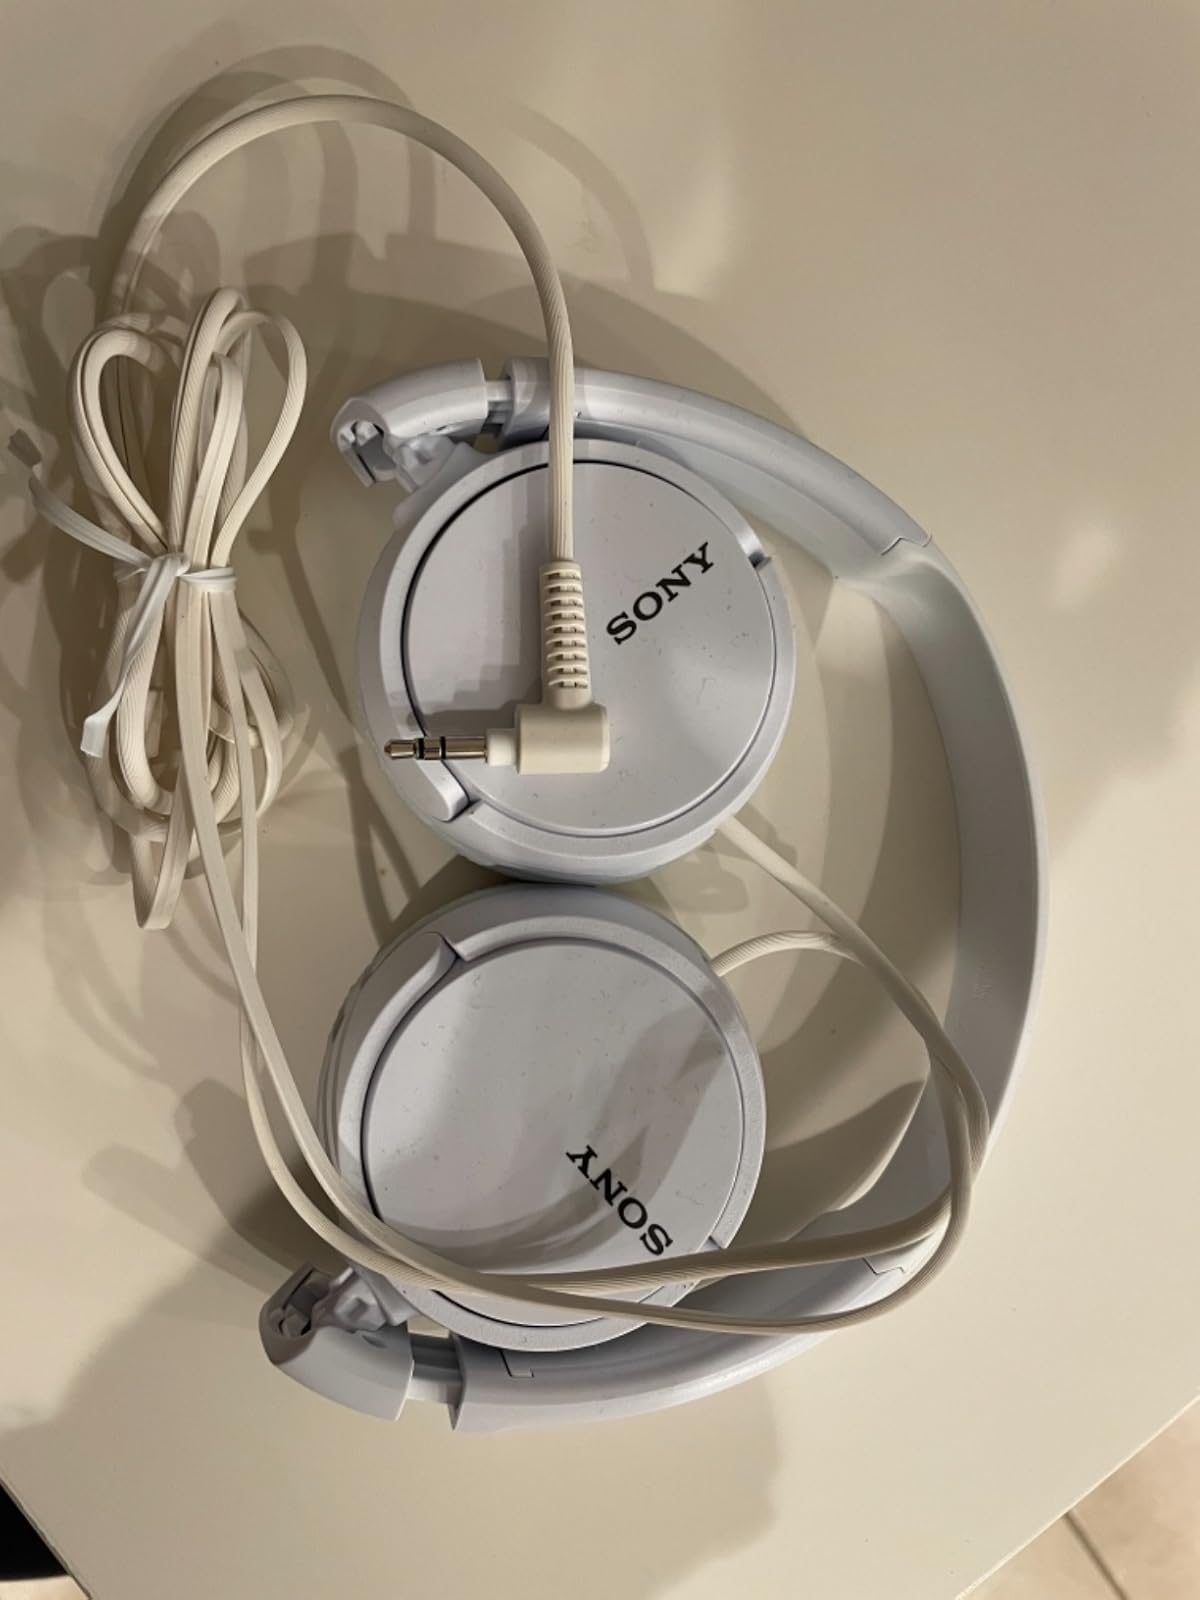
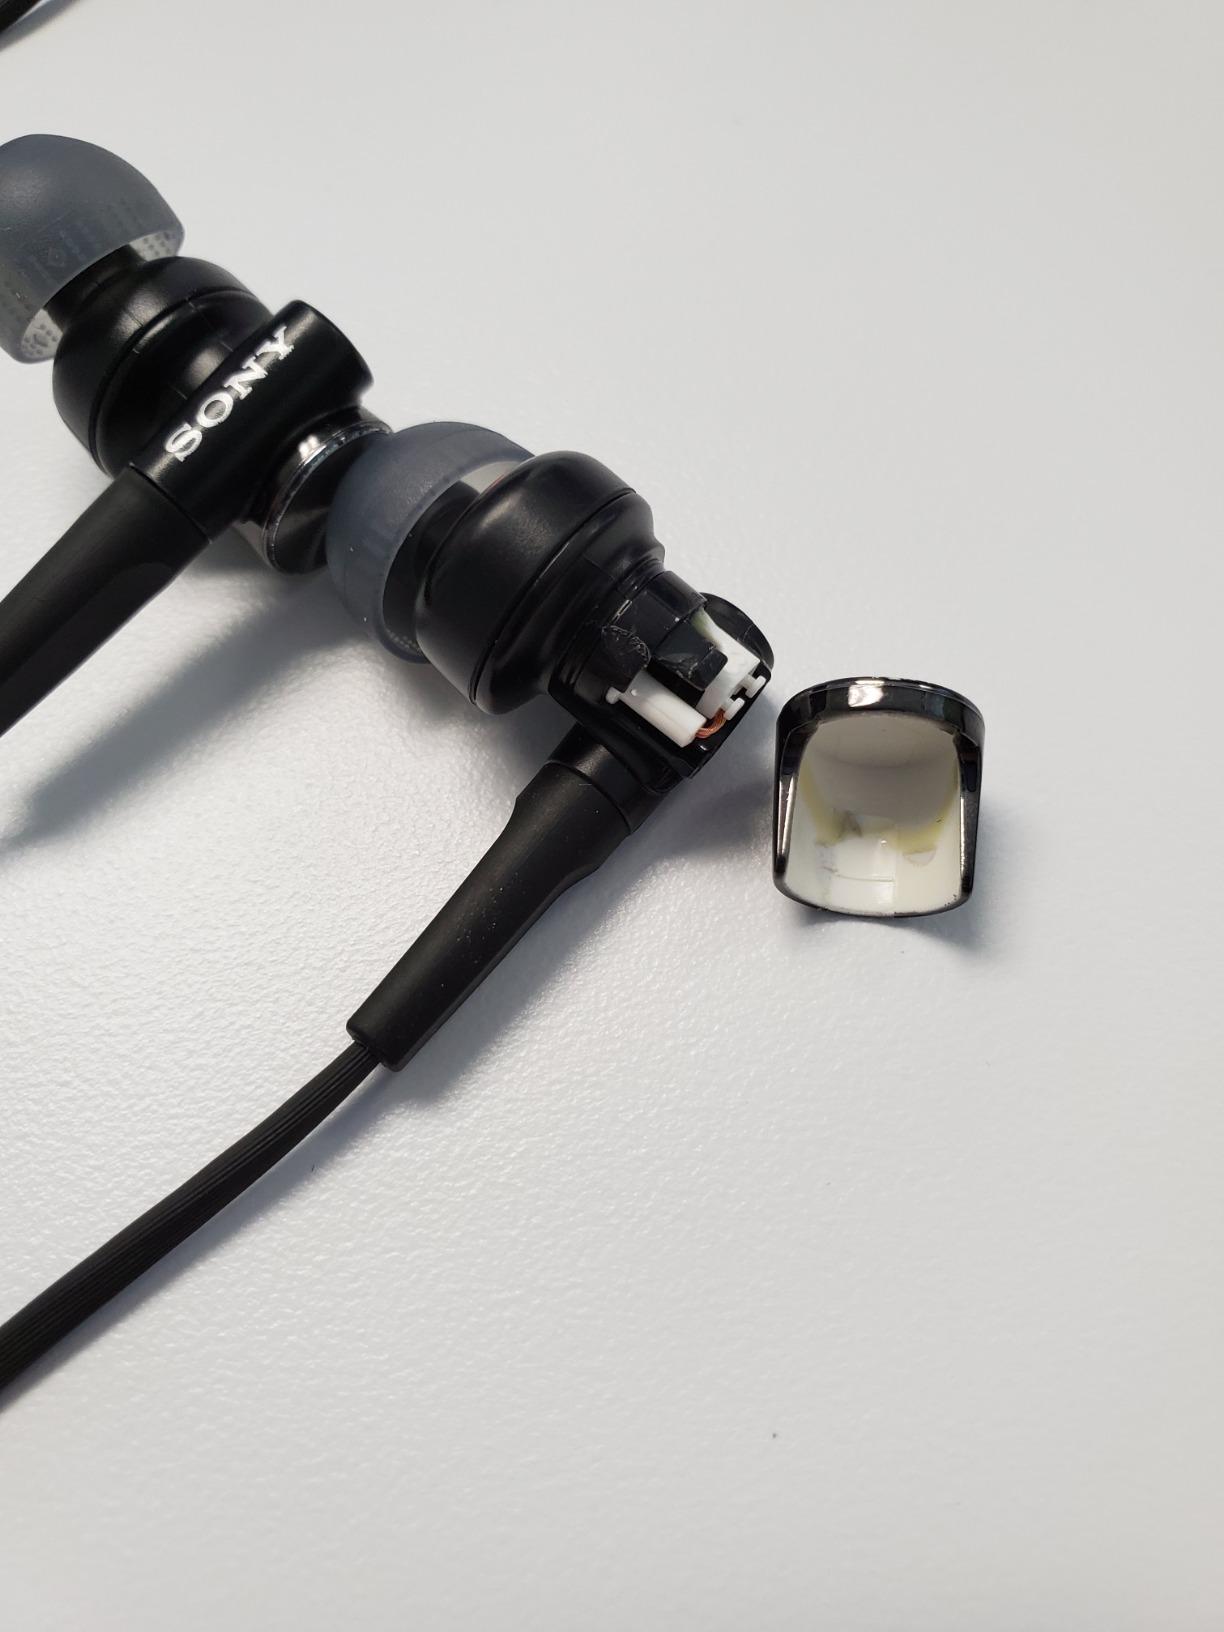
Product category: headphones
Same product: no